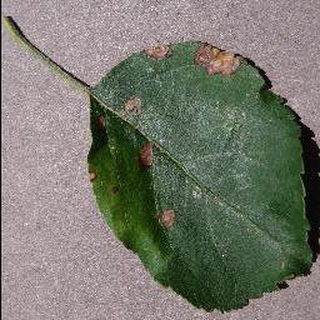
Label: apple_black_rot